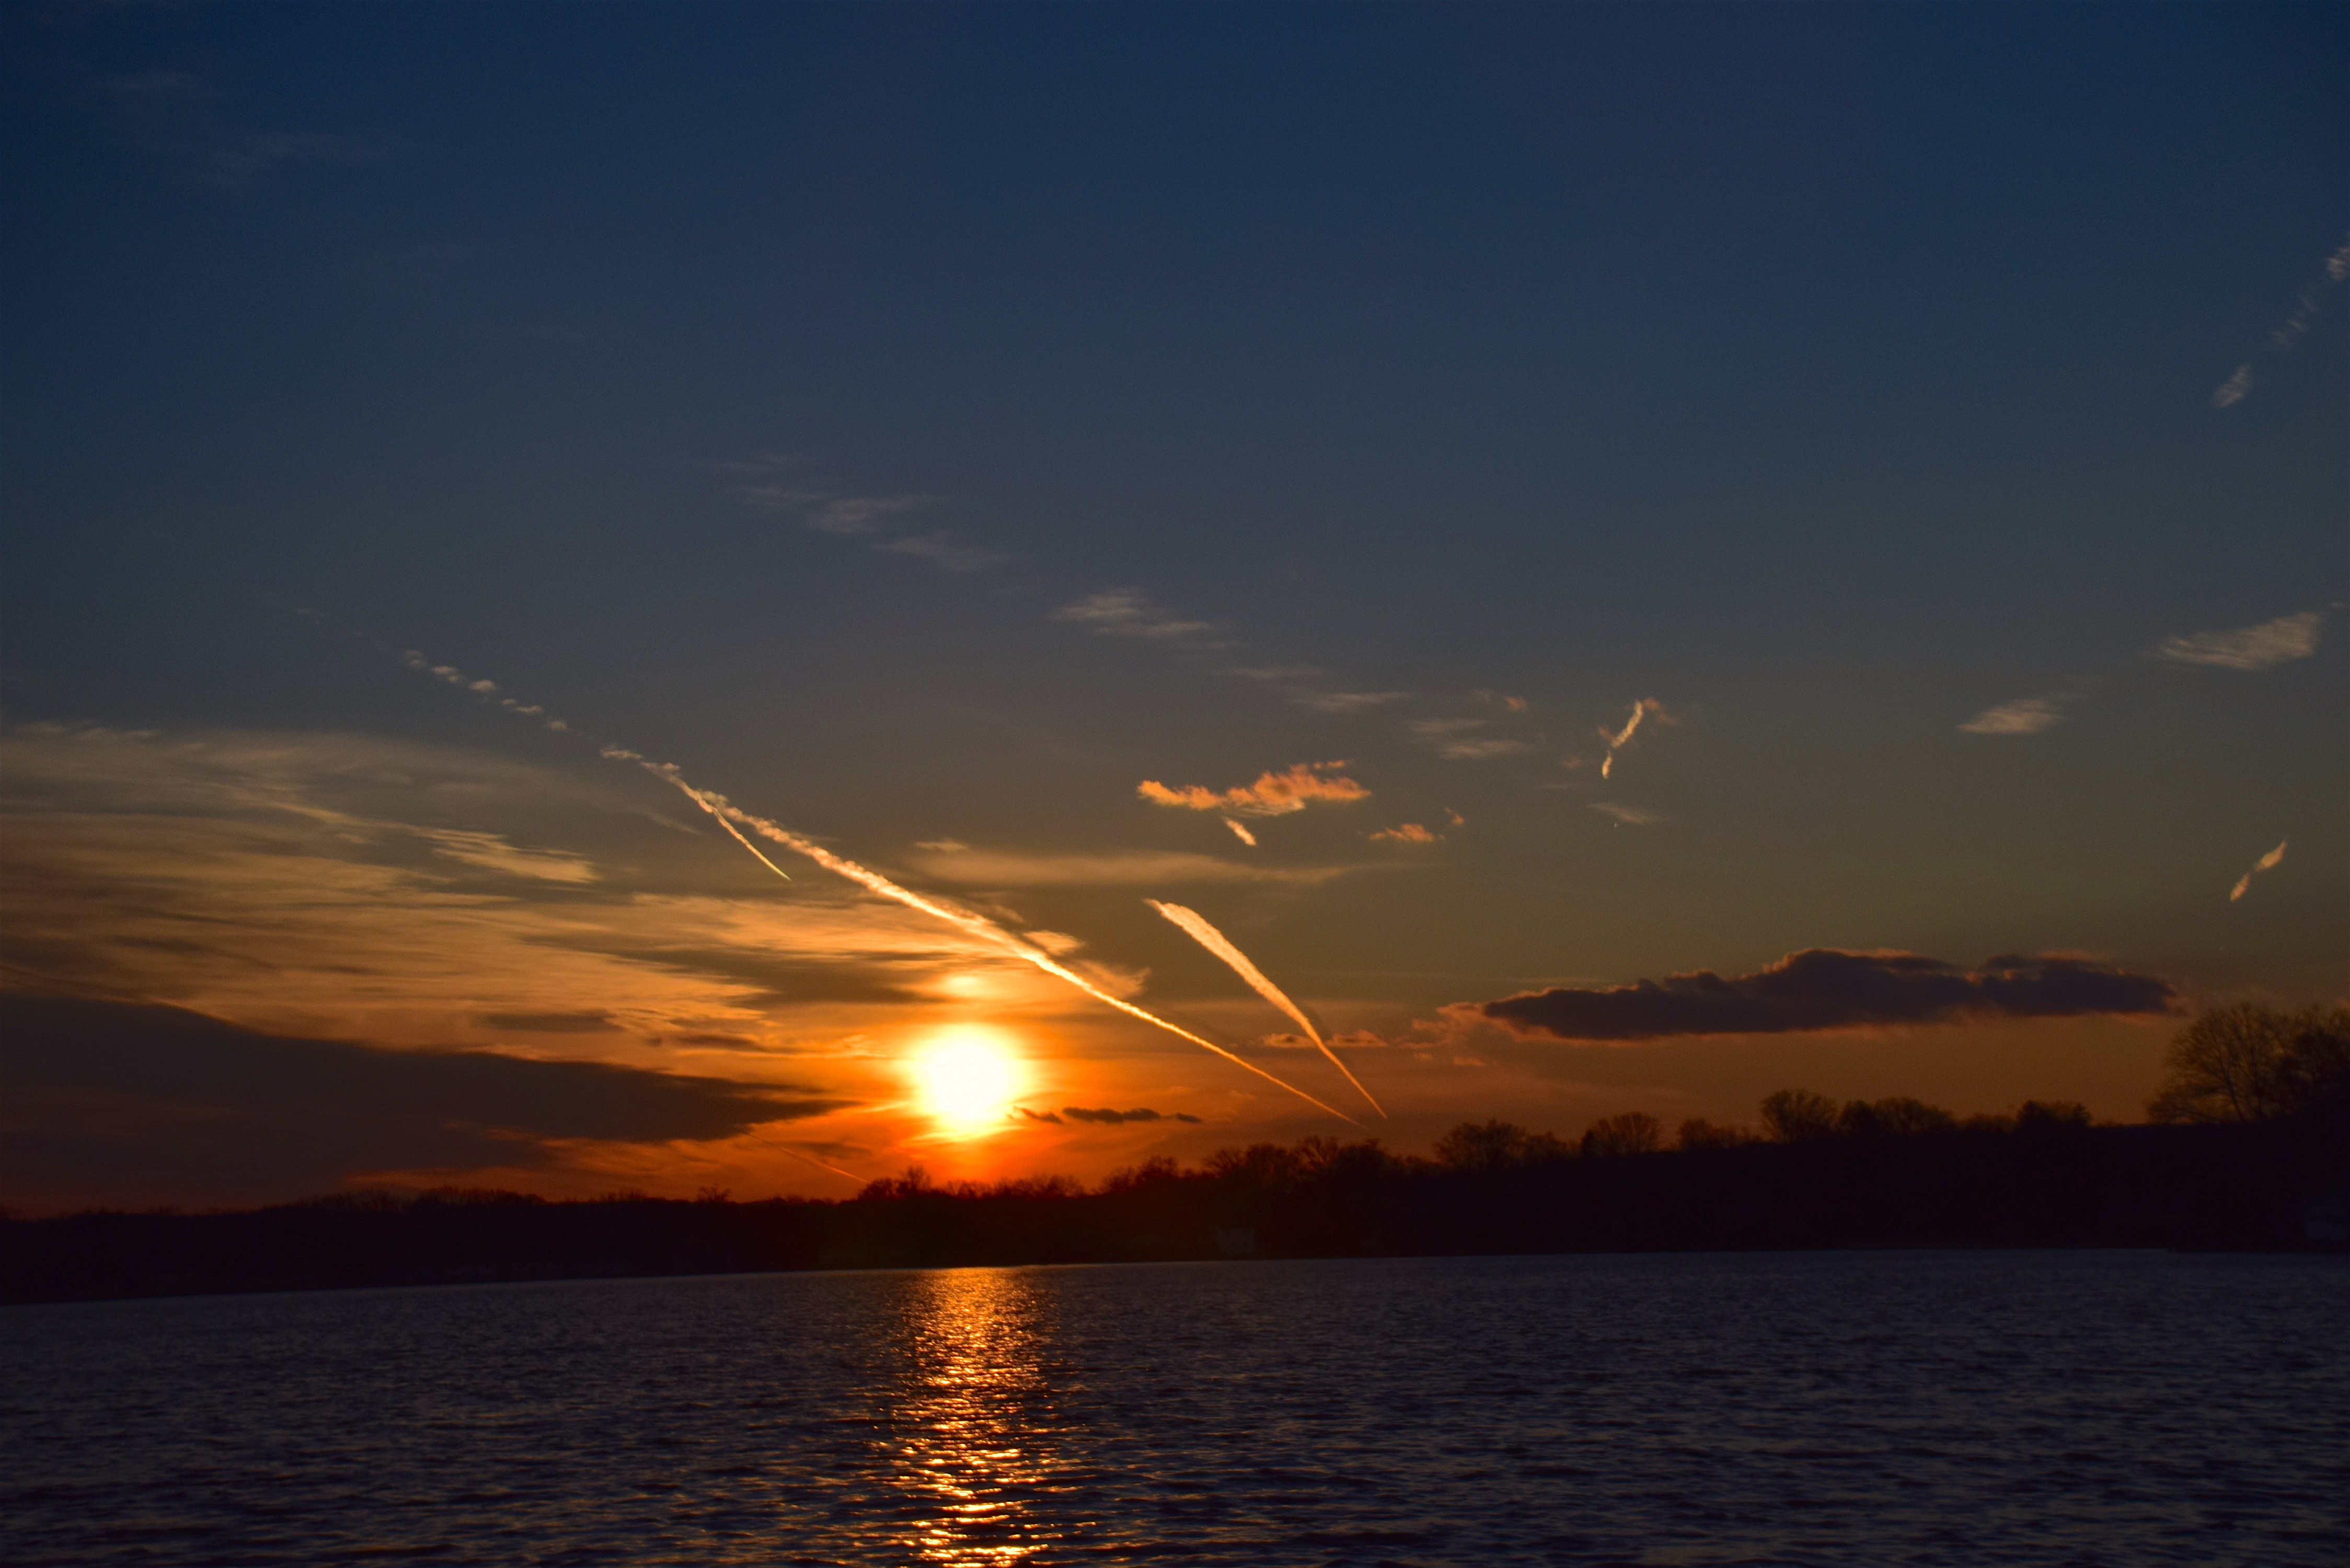
landscape, sea, water, nature, outdoor, horizon, light, glowing, cloud, sky, sun, sunrise, sunset, sunlight, morning, lake, dawn, dusk, evening, twilight, orange, reflection, red, color, blue, colorful, yellow, cloudscape, shadows, clouds, bright, scene, vibrant, loch, afterglow